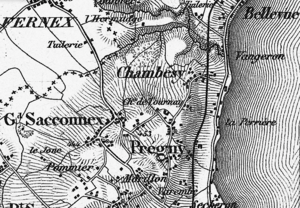
Extrait de la carte Dufour de 1855, commune de Pregny-Chambésy.
Pregny-Chambésy est une commune de la République et Canton de Genève, en Suisse. Elle se trouve sur la rive droite du Léman et fait partie des « communes réunies ».